13th Airmobile Battalion (Ukraine)

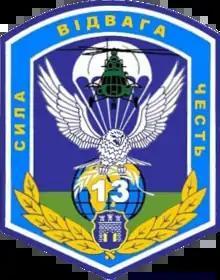
Sleeve patch of the Battalion

The 13th Separate Airmobile Battalion is a formation of the Ukrainian Airmobile Forces. The Battalion is composed of fully professional soldiers. The main purpose of the Battalion is to take part in peacekeeping operations.